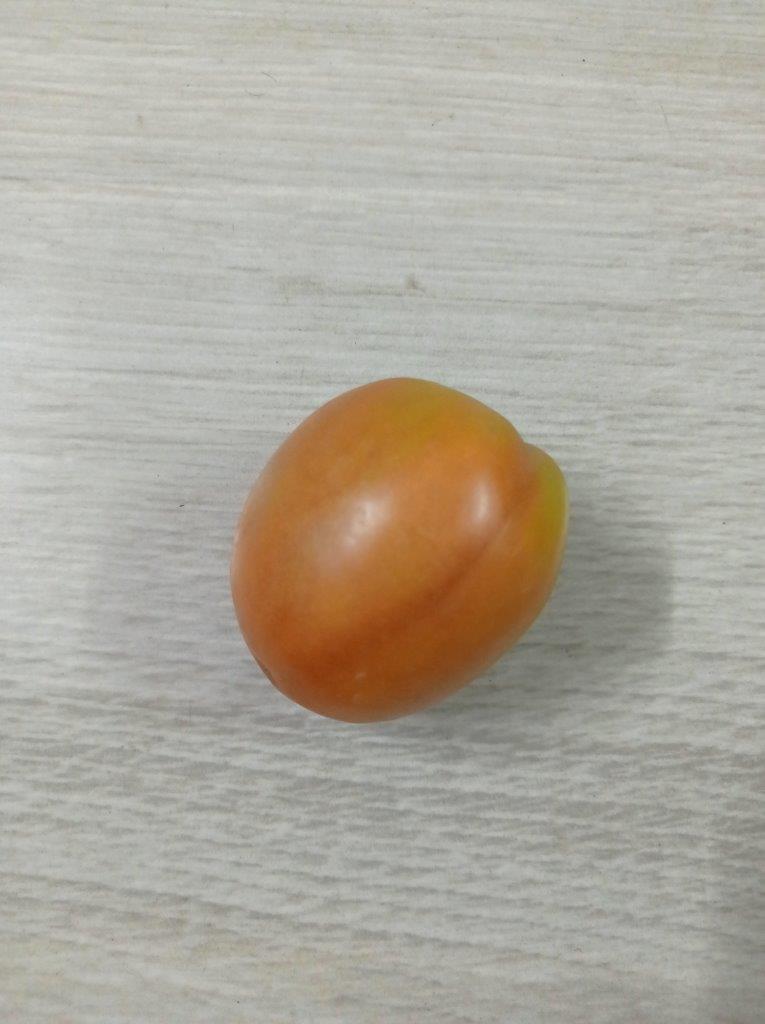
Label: Fresh